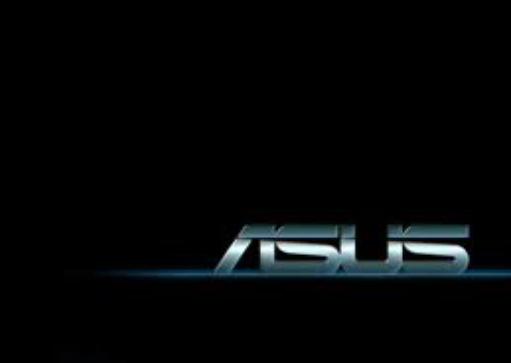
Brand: ASUS
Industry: Electronic